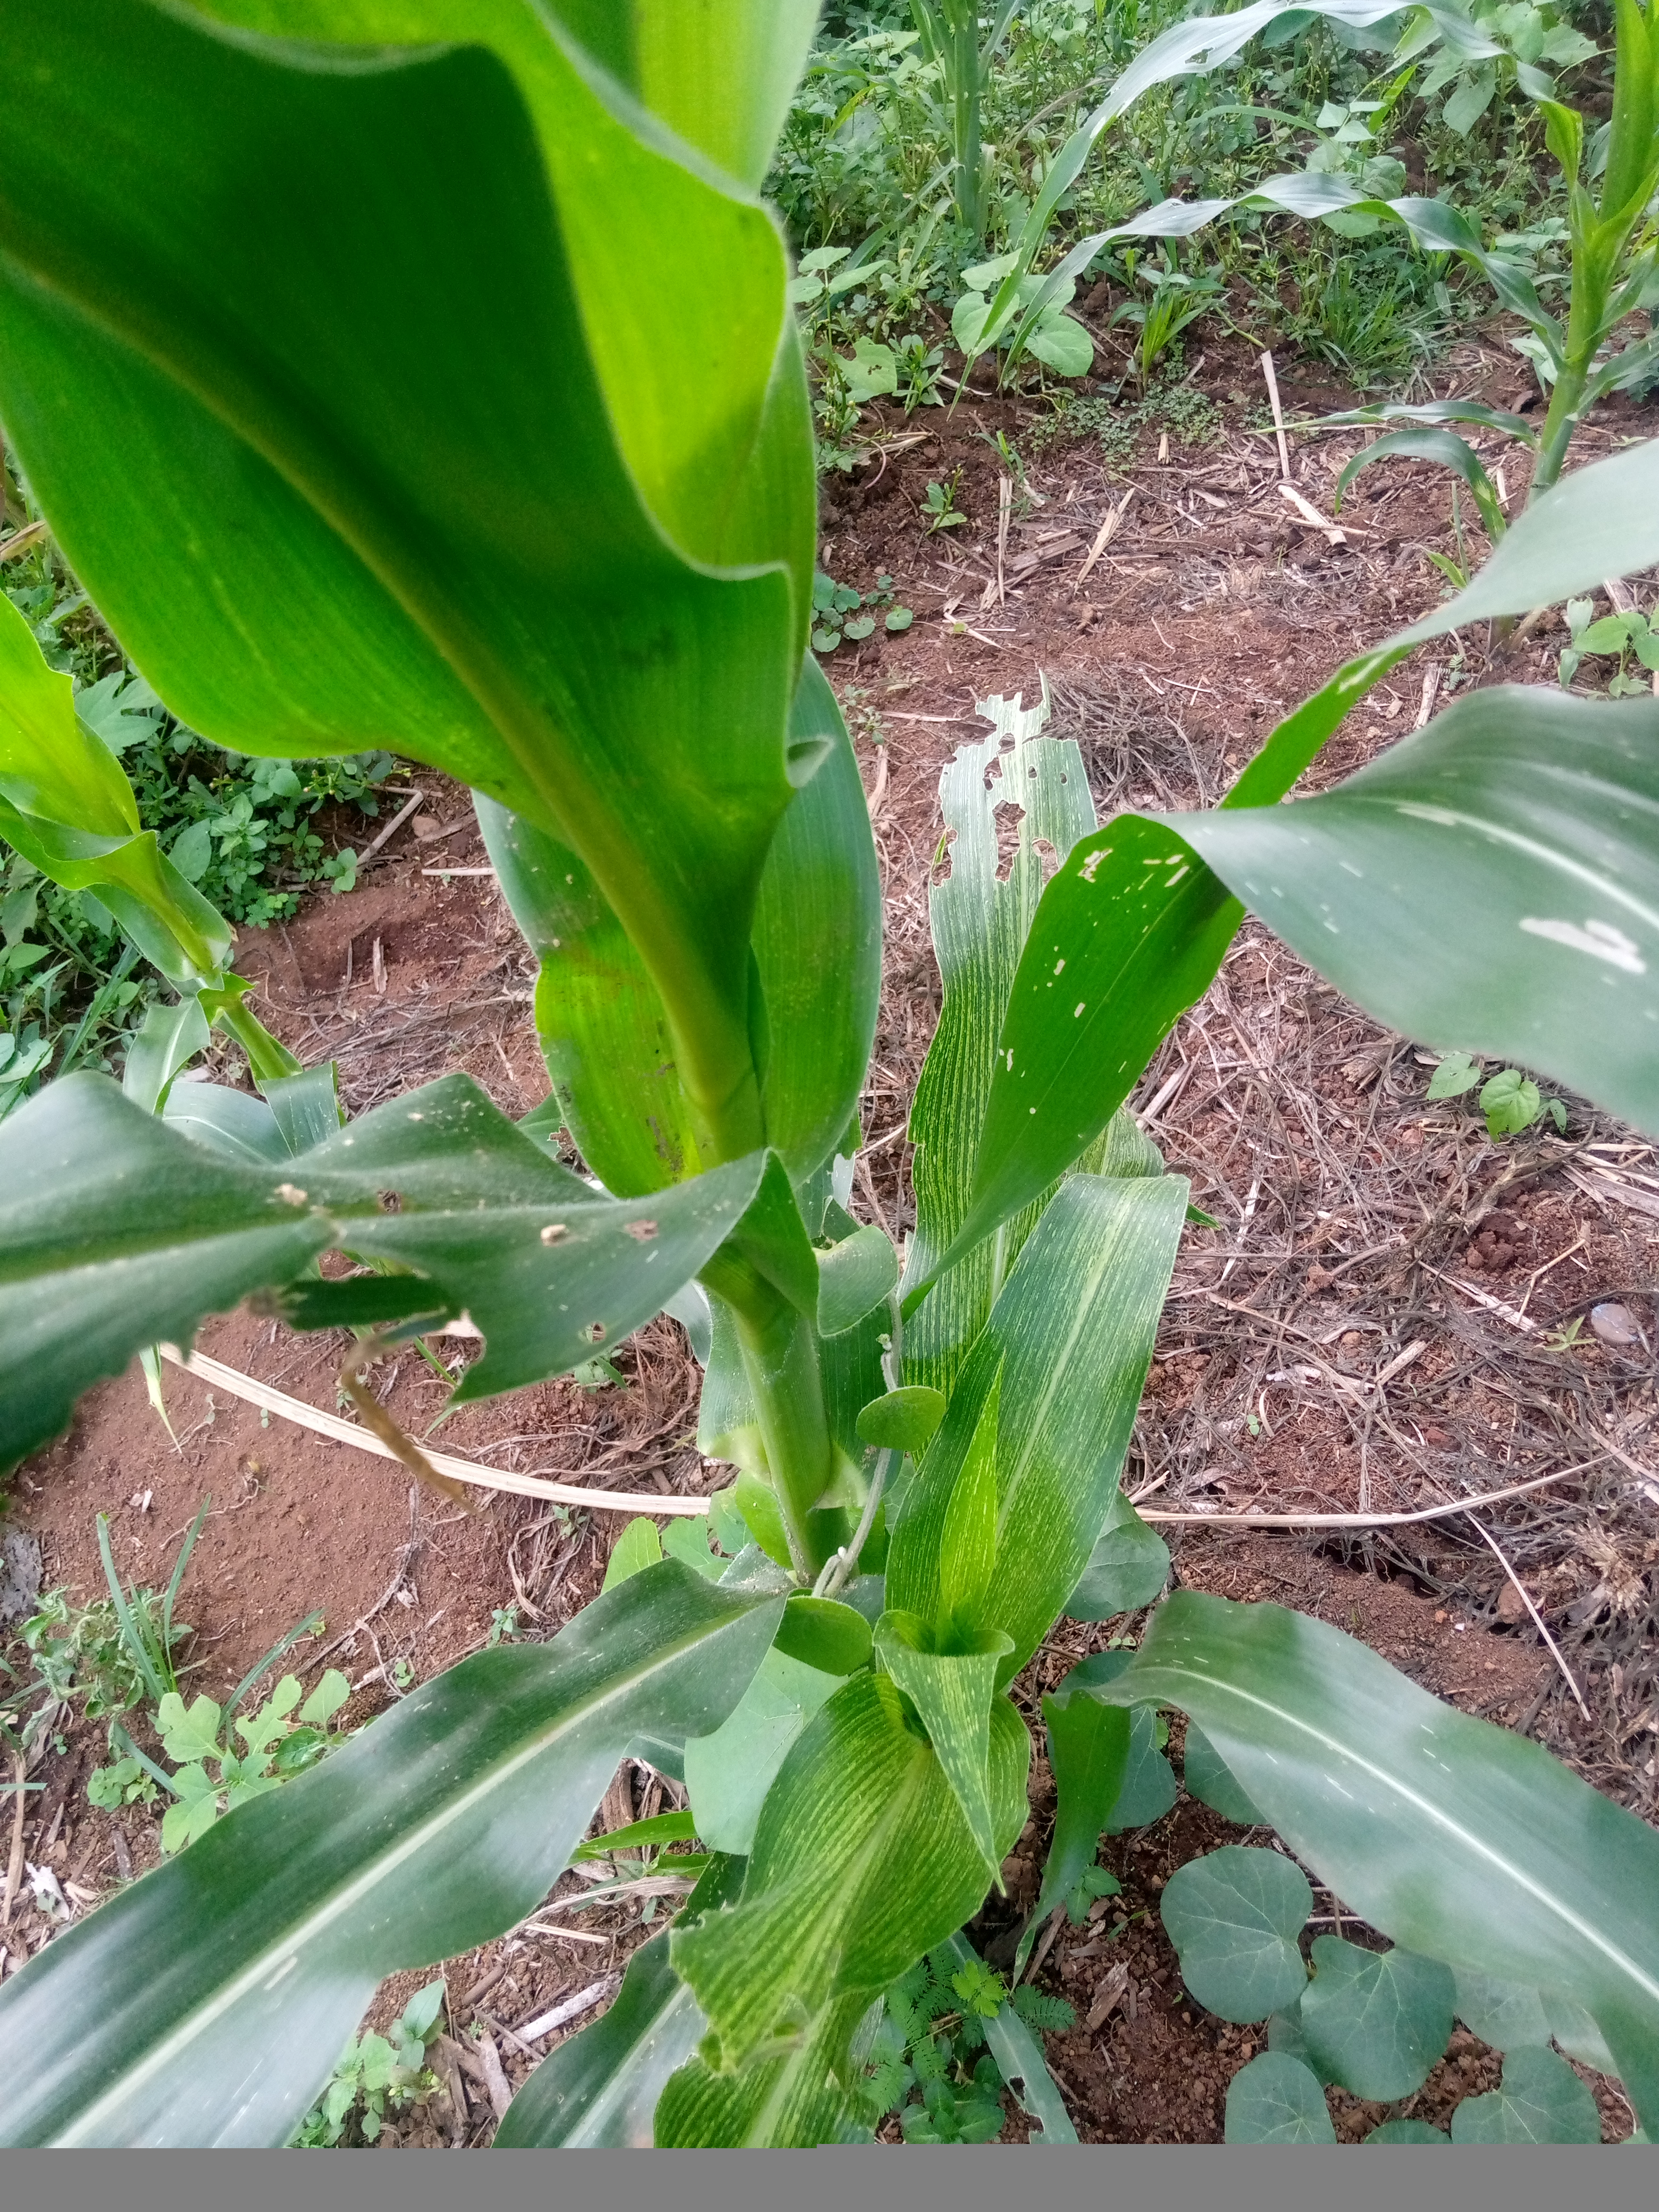
Label: spodoptera_frugiperda